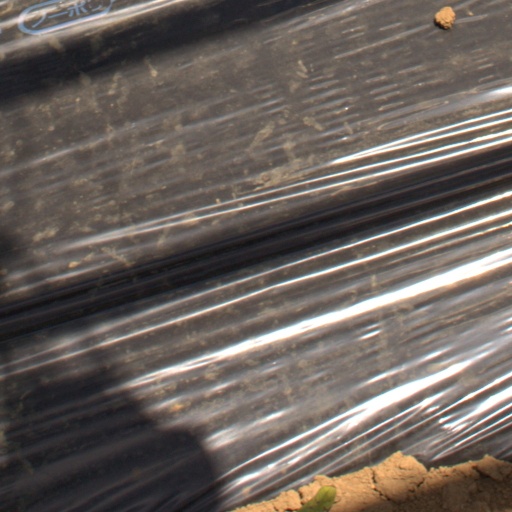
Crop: Jerusalem artichoke